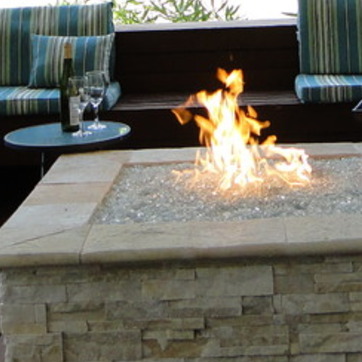
Material: other